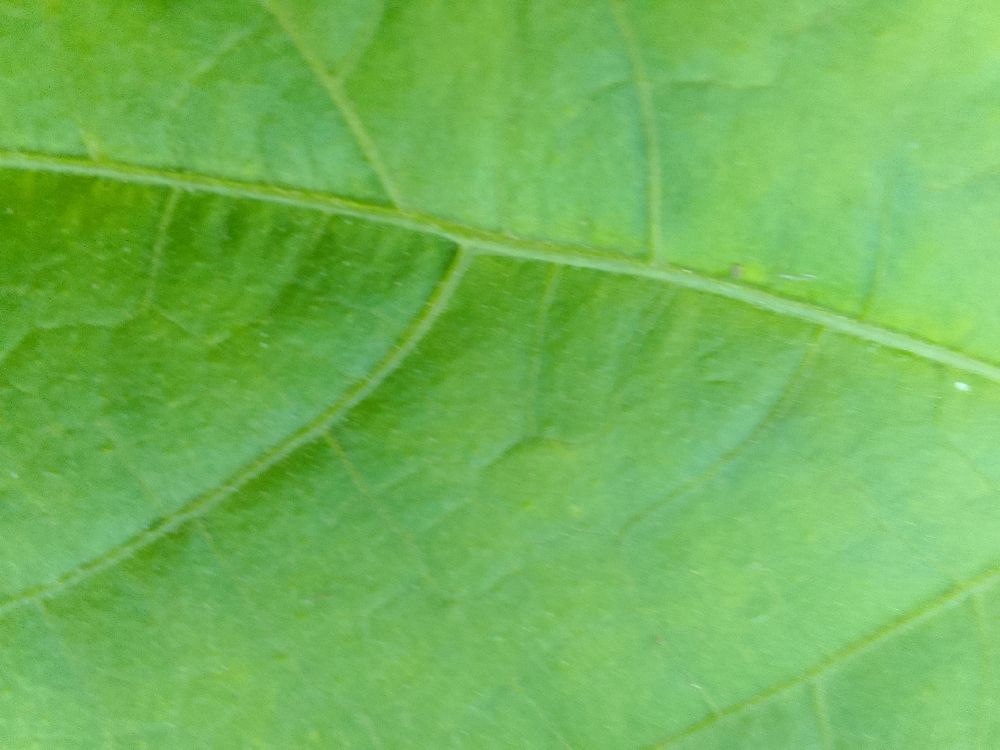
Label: healthy